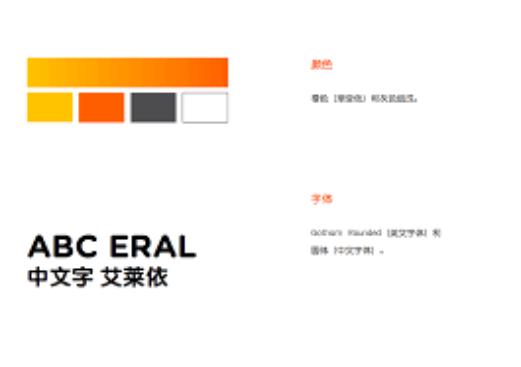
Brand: ERAL
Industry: Clothes